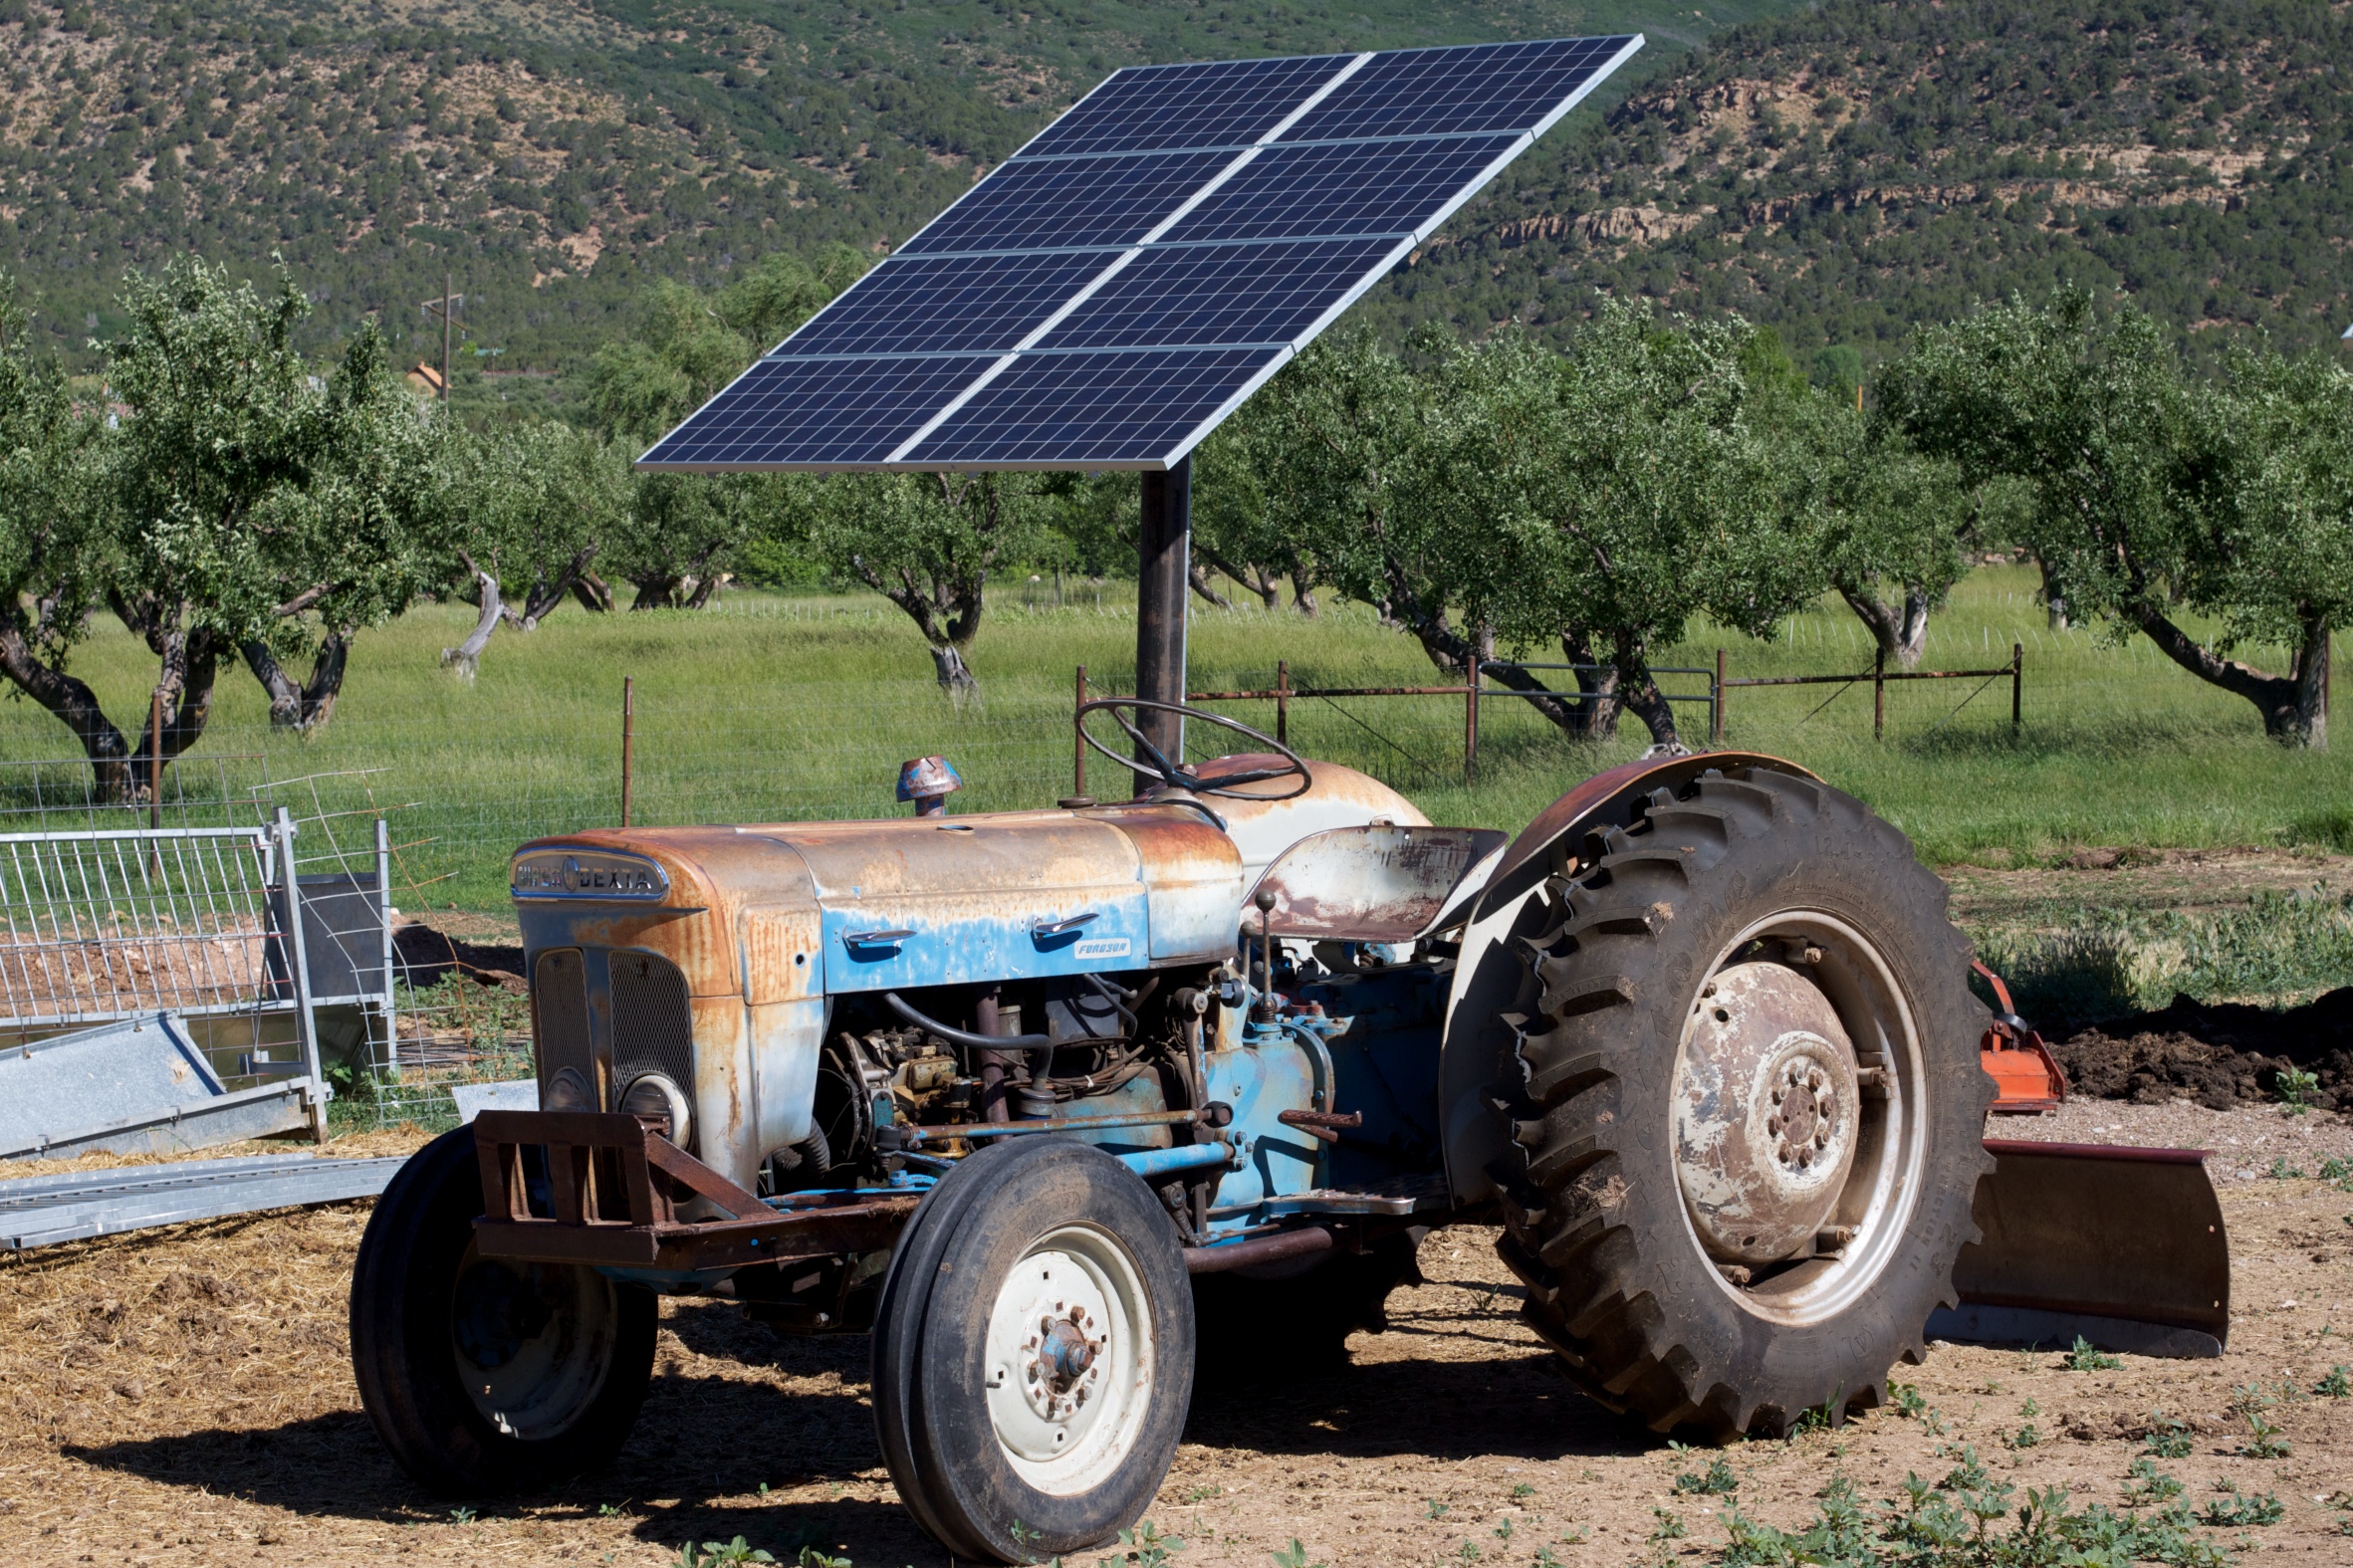
tractor, field, farm, wheel, vehicle, desertweyr, odyssey, agricultural machinery, land vehicle, automobile make